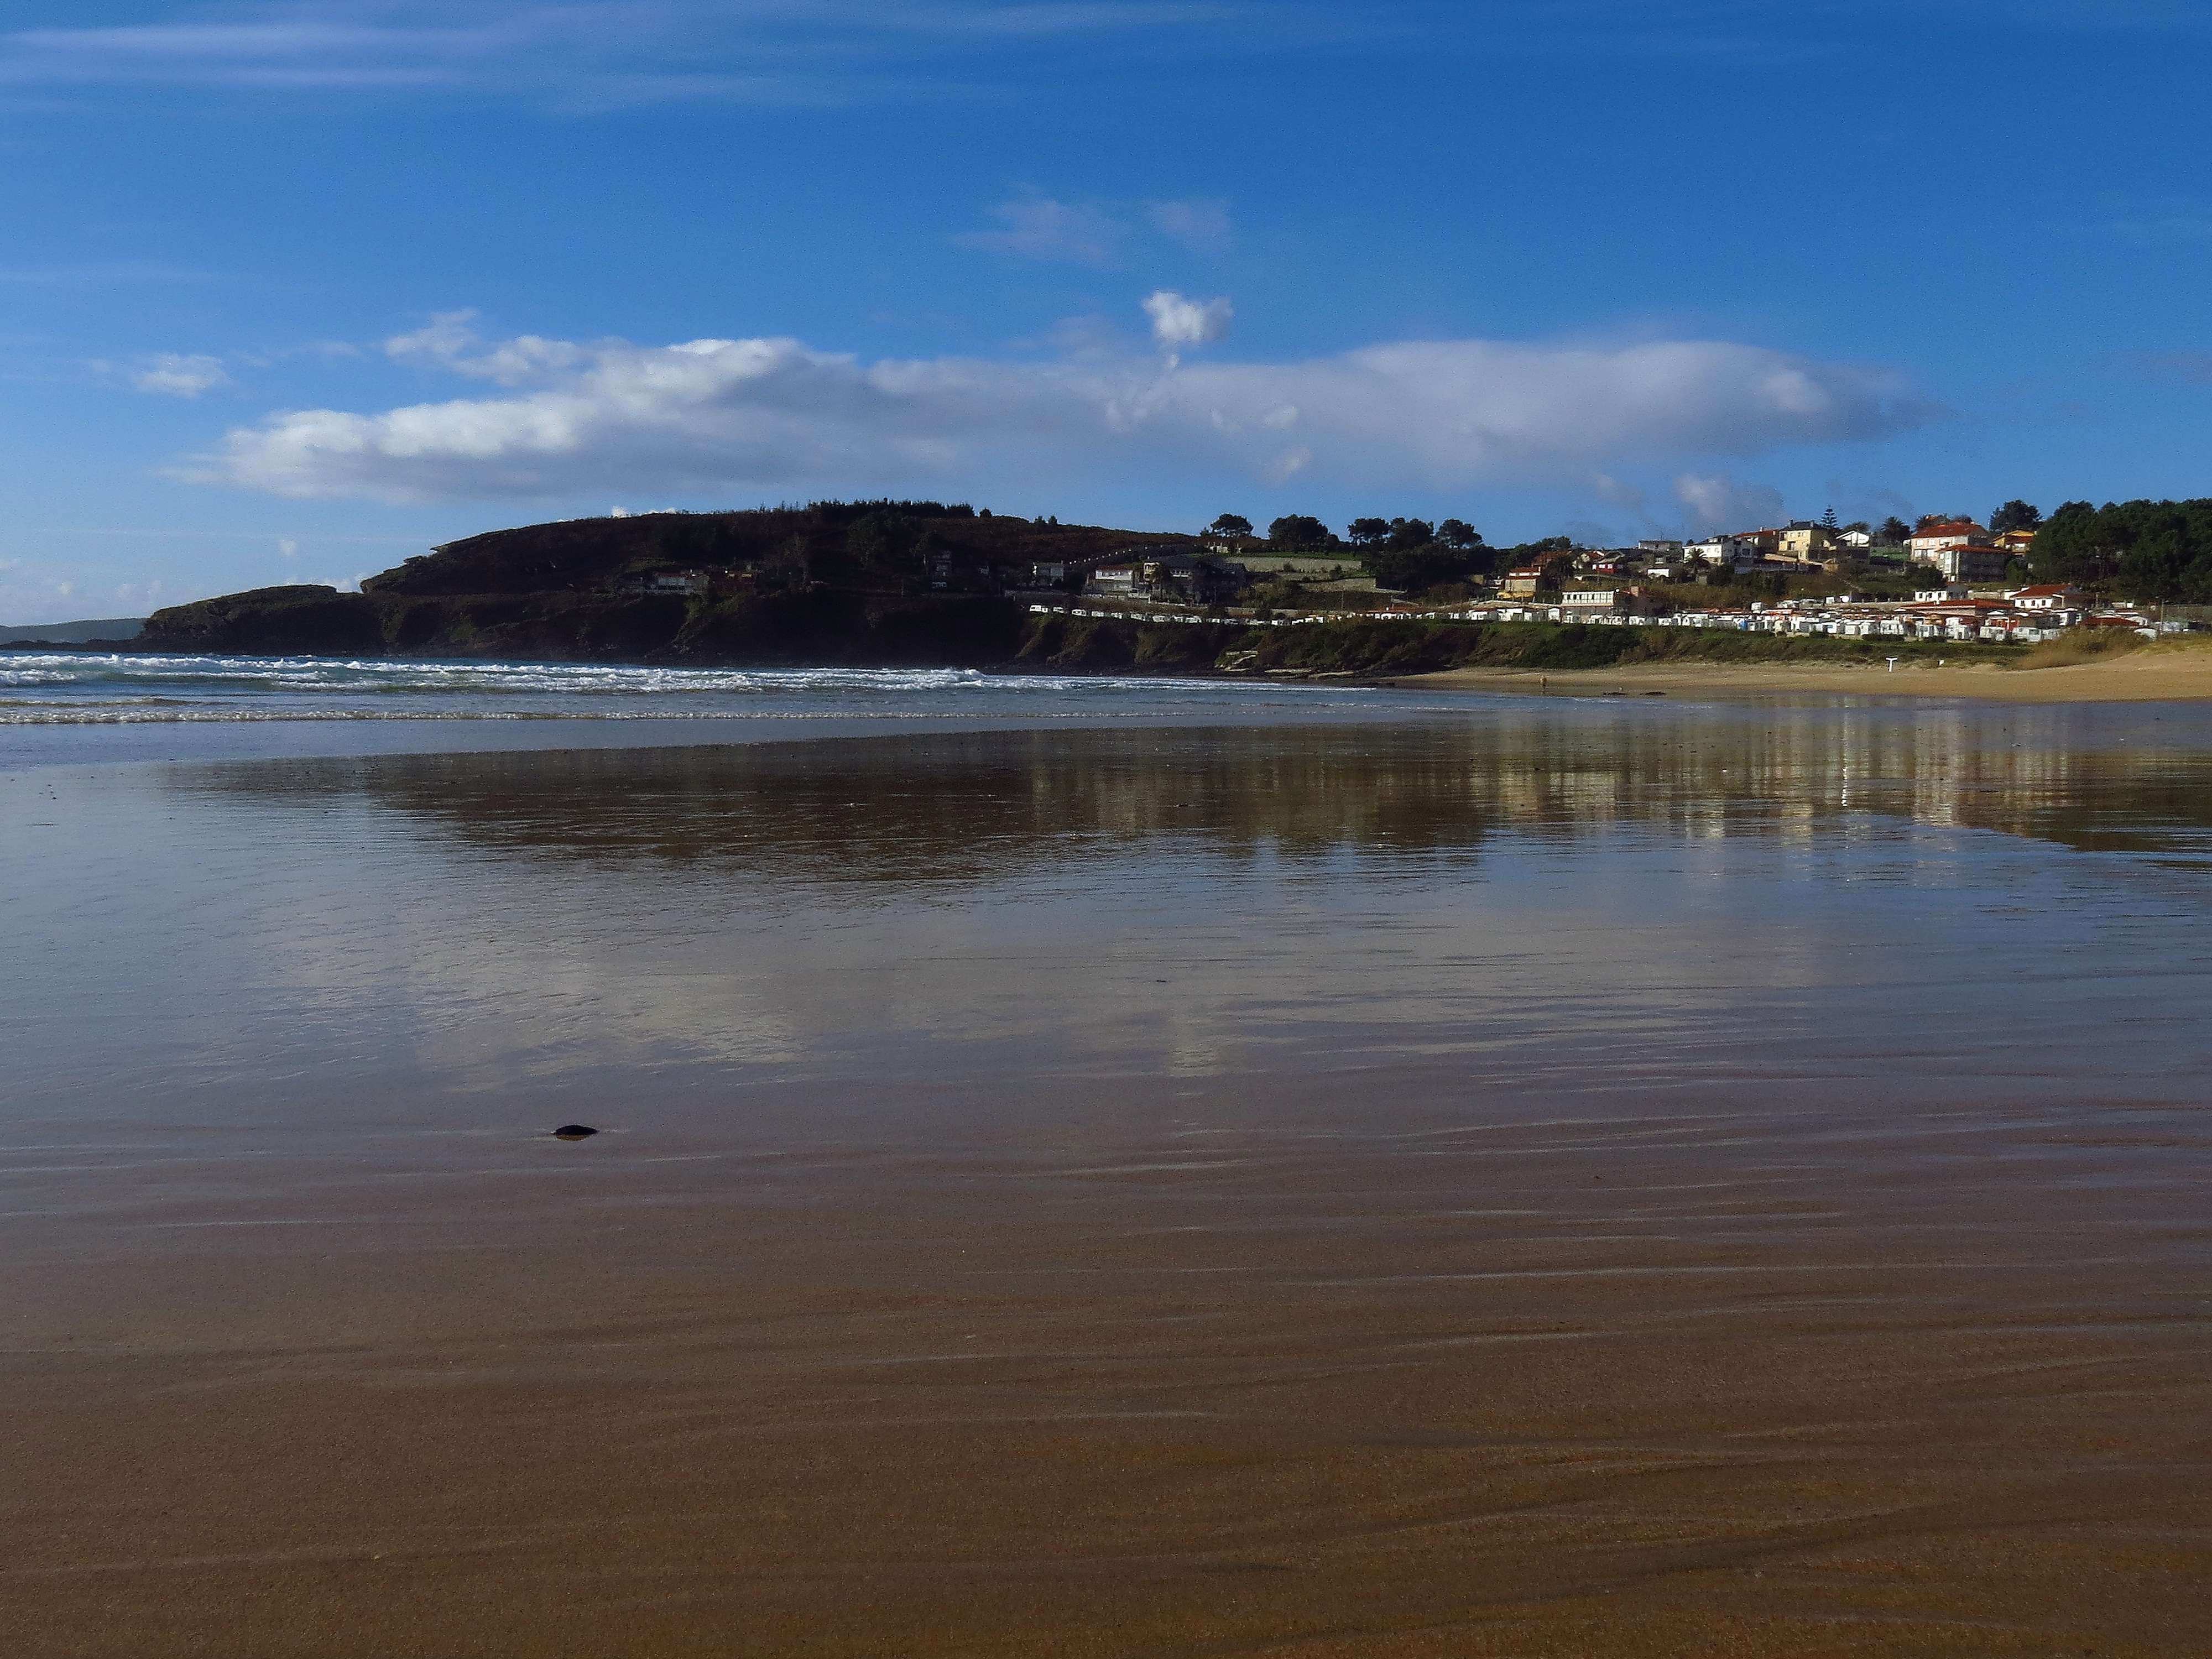
beach, landscape, sea, coast, water, ocean, horizon, cloud, shore, wave, lake, dawn, river, dusk, evening, reflection, bay, reservoir, body of water, spain, galicia, pontevedra, sanxenxo, paisajes, loch, estuary, ggl1, gaby1, canonsx40hs, montalvo, spa a